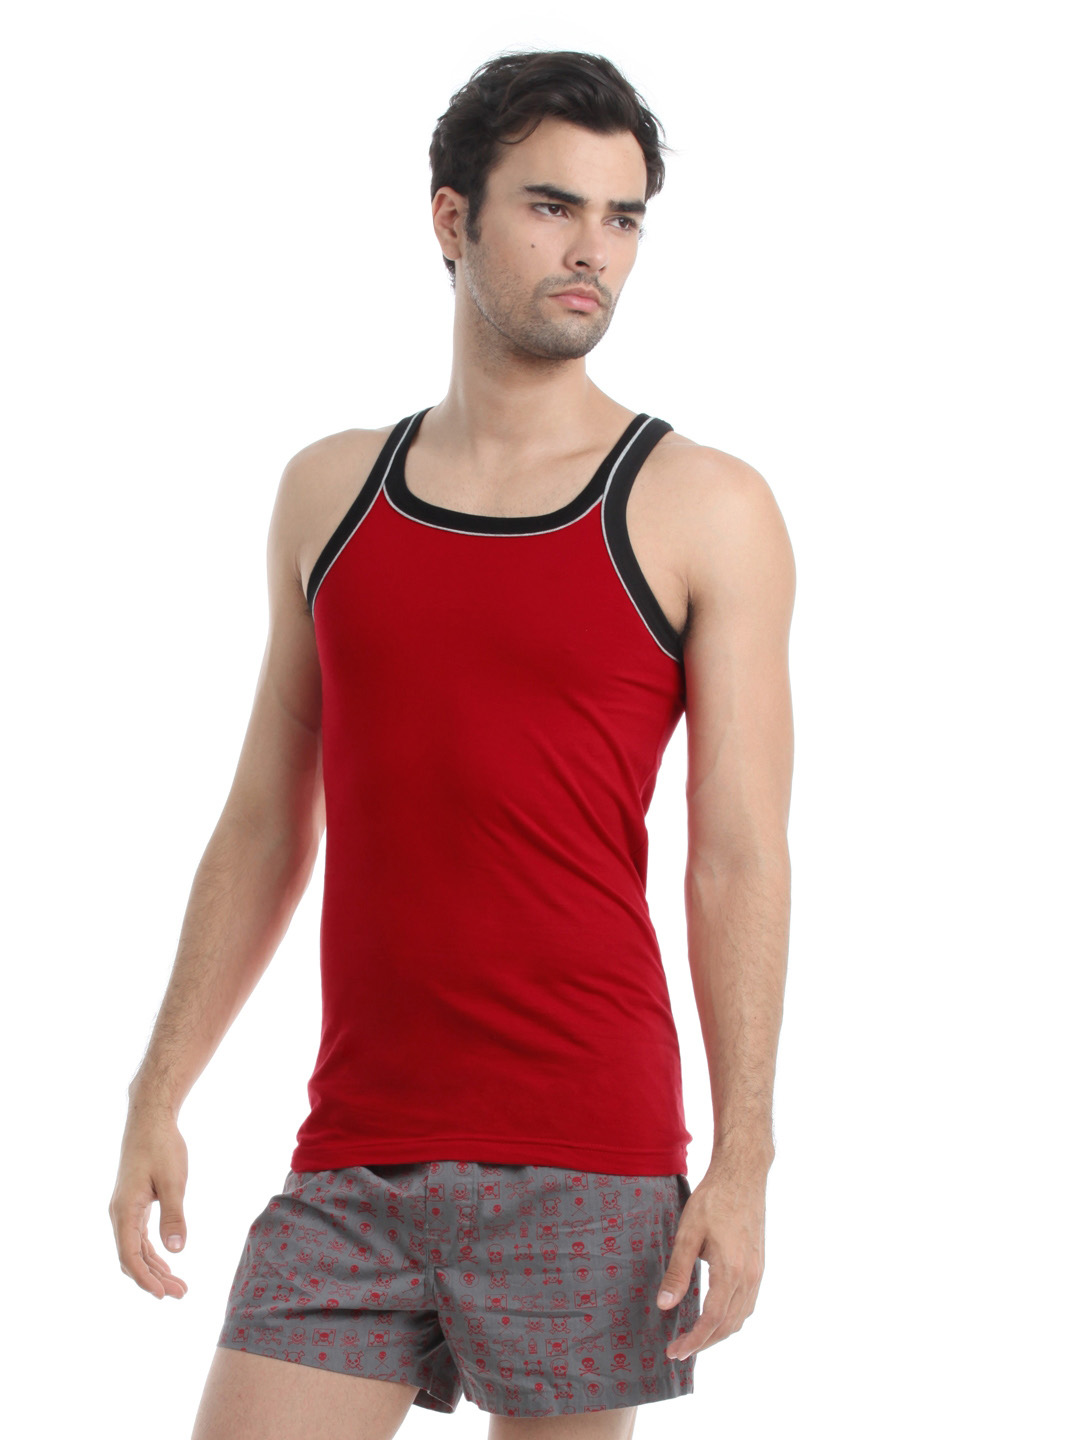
Chromozome Men Red Innerwear Vest
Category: Apparel / Innerwear / Innerwear Vests
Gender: Men
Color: Red
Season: Summer 2016
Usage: Casual